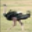
Label: bird